Lucky and Zorba

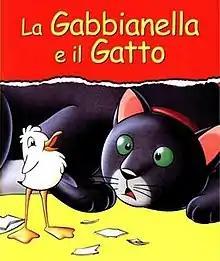
Original theatrical poster

Lucky and Zorba ("The Little Seagull and the Cat") is a 1998 Italian animated children's film directed by Enzo D'Alò, based on "The Story of a Seagull and the Cat Who Taught Her to Fly" by Luis Sepúlveda. The film was dubbed in English by Trimark Pictures in 1999 and aired on Toon Disney during the early-to-mid 2000s.